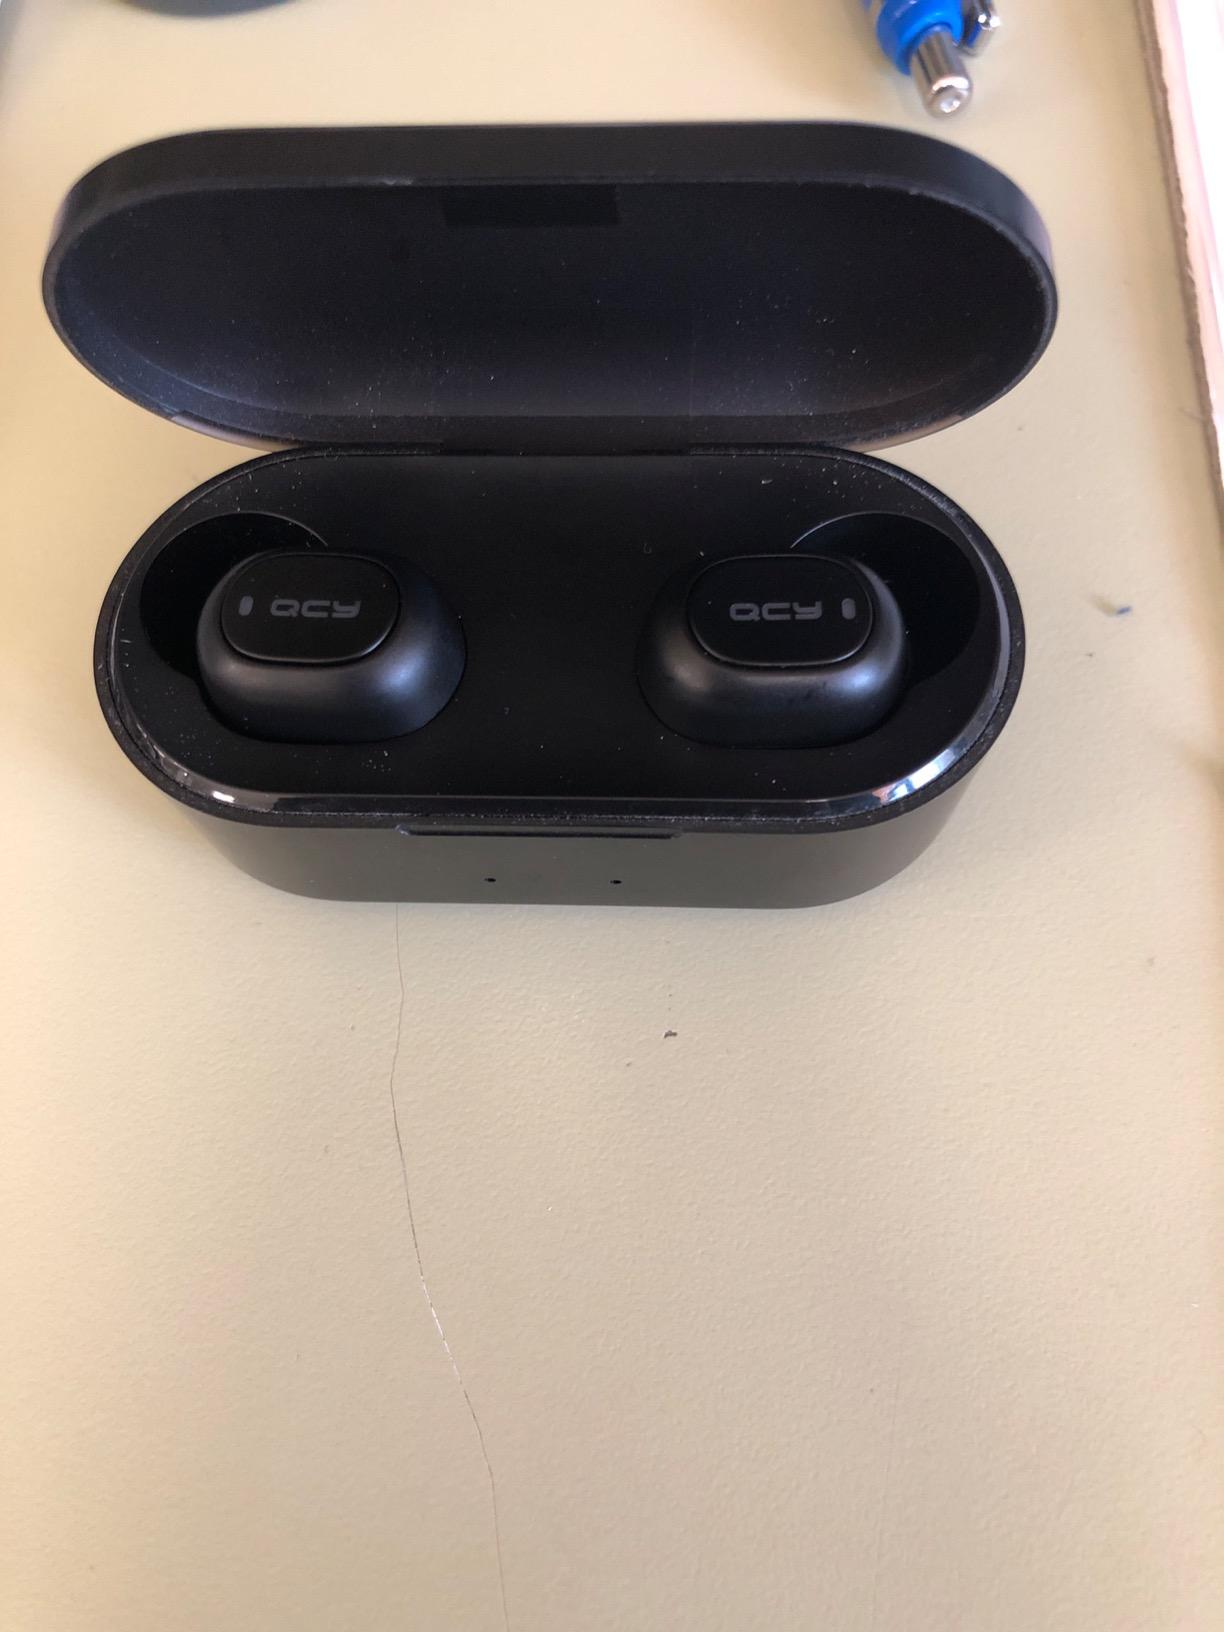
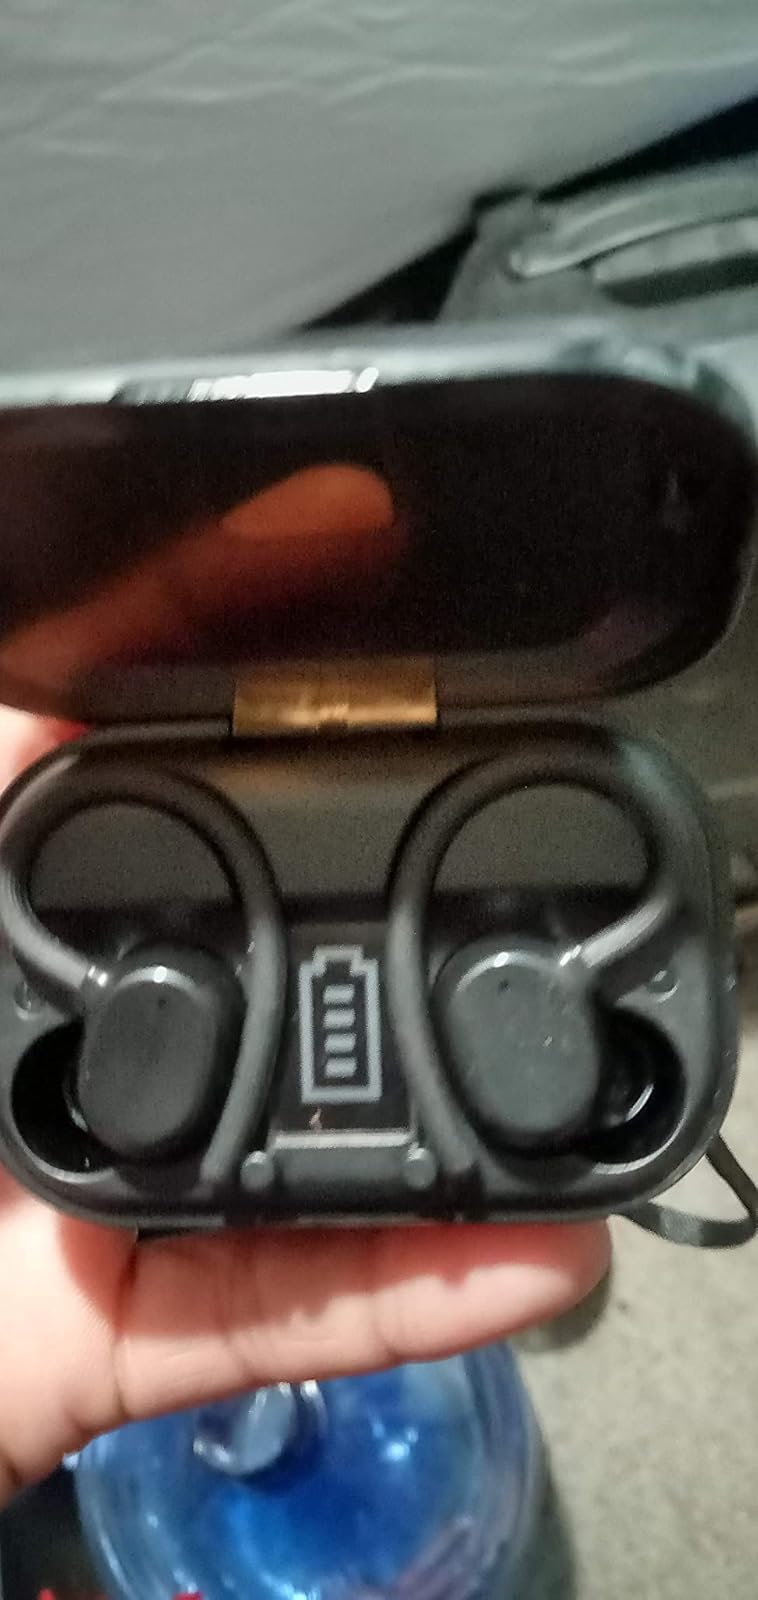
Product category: earbuds
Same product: no